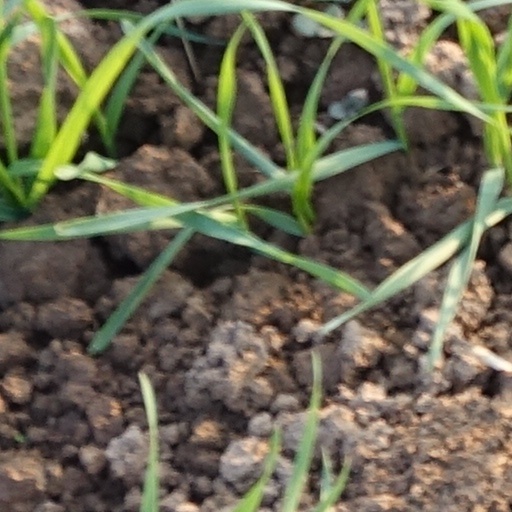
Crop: wheat